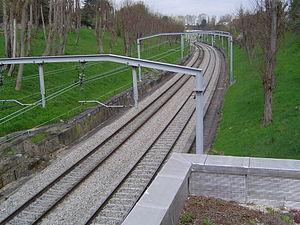
La ligne B du RER d'Île-de-France, plus souvent simplement nommée RER B, est une ligne du réseau express régional d'Île-de-France qui traverse l'agglomération parisienne selon un axe nord-est / sud-ouest, avec deux embranchements. Elle relie Aéroport Charles-de-Gaulle 2 TGV et Mitry - Claye au nord-est à Robinson et à Saint-Rémy-lès-Chevreuse au sud, en passant par le cœur de Paris. À l'origine se trouvait la ligne de Sceaux, inaugurée au milieu du XIXᵉ siècle et qui par prolongements successifs, reliait la gare du Luxembourg à Saint-Rémy-lès-Chevreuse.